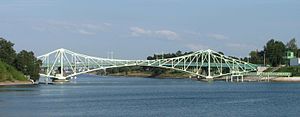
Oskara Kalpaka-broen
Oskara Kalpaka-broen
Oskara Kalpaka-broen er en drejebro og et teknisk monument i Liepāja, en havneby i det vestlige Letland ved Østersøen, og én af de ældste broer bygget som metalkonstruktion i hele Letland.